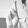
ASL letter: R